Greek Revival architecture

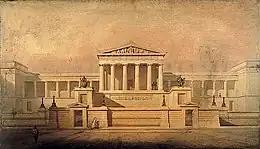
Thomas Hamilton's design for Royal High School in Edinburgh, completed in 1829

Modern-day architects are recreating this design by building houses similar to the Greek Revival. These houses are characterized by their symmetrical and balanced proportions, typically featuring a bold, pedimented portico with arched openings. The symmetrical façade is divided into two equal halves.